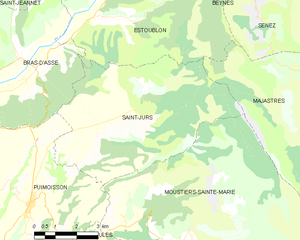
Carte des communes françaises: Saint-Jurs
Saint-Jurs est une commune française, située dans le département des Alpes-de-Haute-Provence en région Provence-Alpes-Côte d'Azur.